Challah

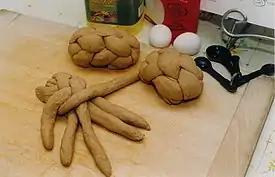
Preparing braided challah

Most traditional Ashkenazi challah recipes use numerous eggs, fine white flour, water, sugar, yeast, oil (such as vegetable or canola), and salt, but "water challah" made without eggs and having a texture like French baguette also exists, which is typically suitable for those following vegan diets. Modern recipes may replace white flour with whole wheat, oat, or spelt flour or sugar with honey or molasses.